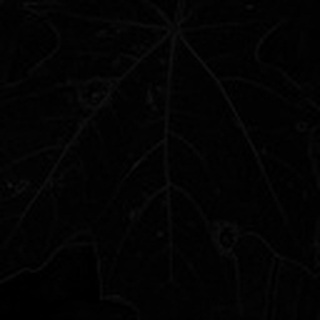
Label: cotton_target_spot